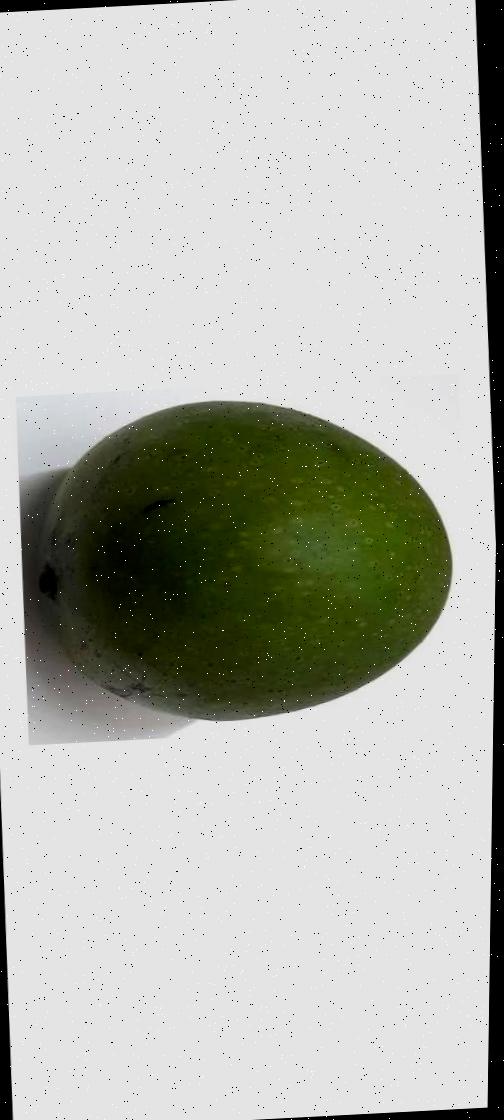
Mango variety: Ashshina Zhinuk